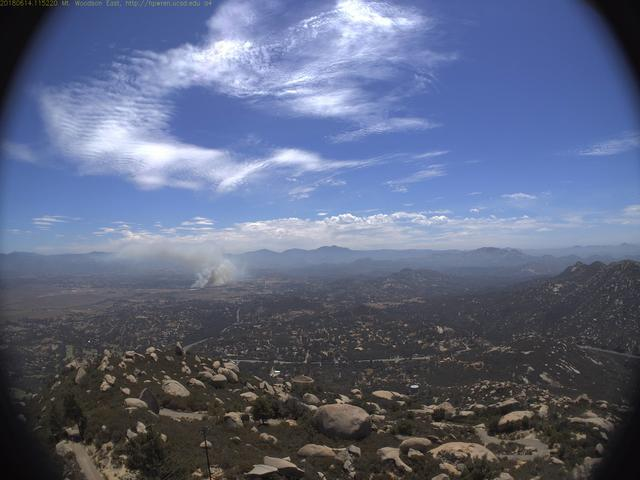
Fire: no
Smoke: yes